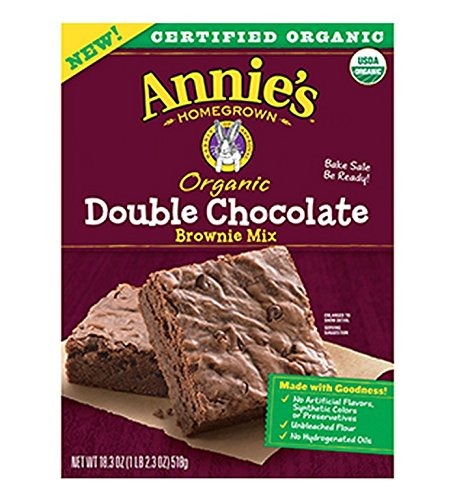
Item Name: Annie's Homegrown Organic Double Chocolate Brownie Mix - Case of 8 - 18.3 oz.
Value: 146.4
Unit: Ounce

Price: 8.45